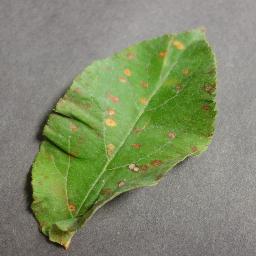
Label: Apple___Cedar_apple_rust